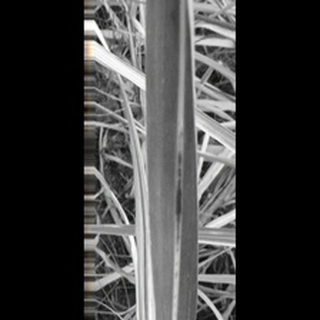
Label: sugarcane_red_rot